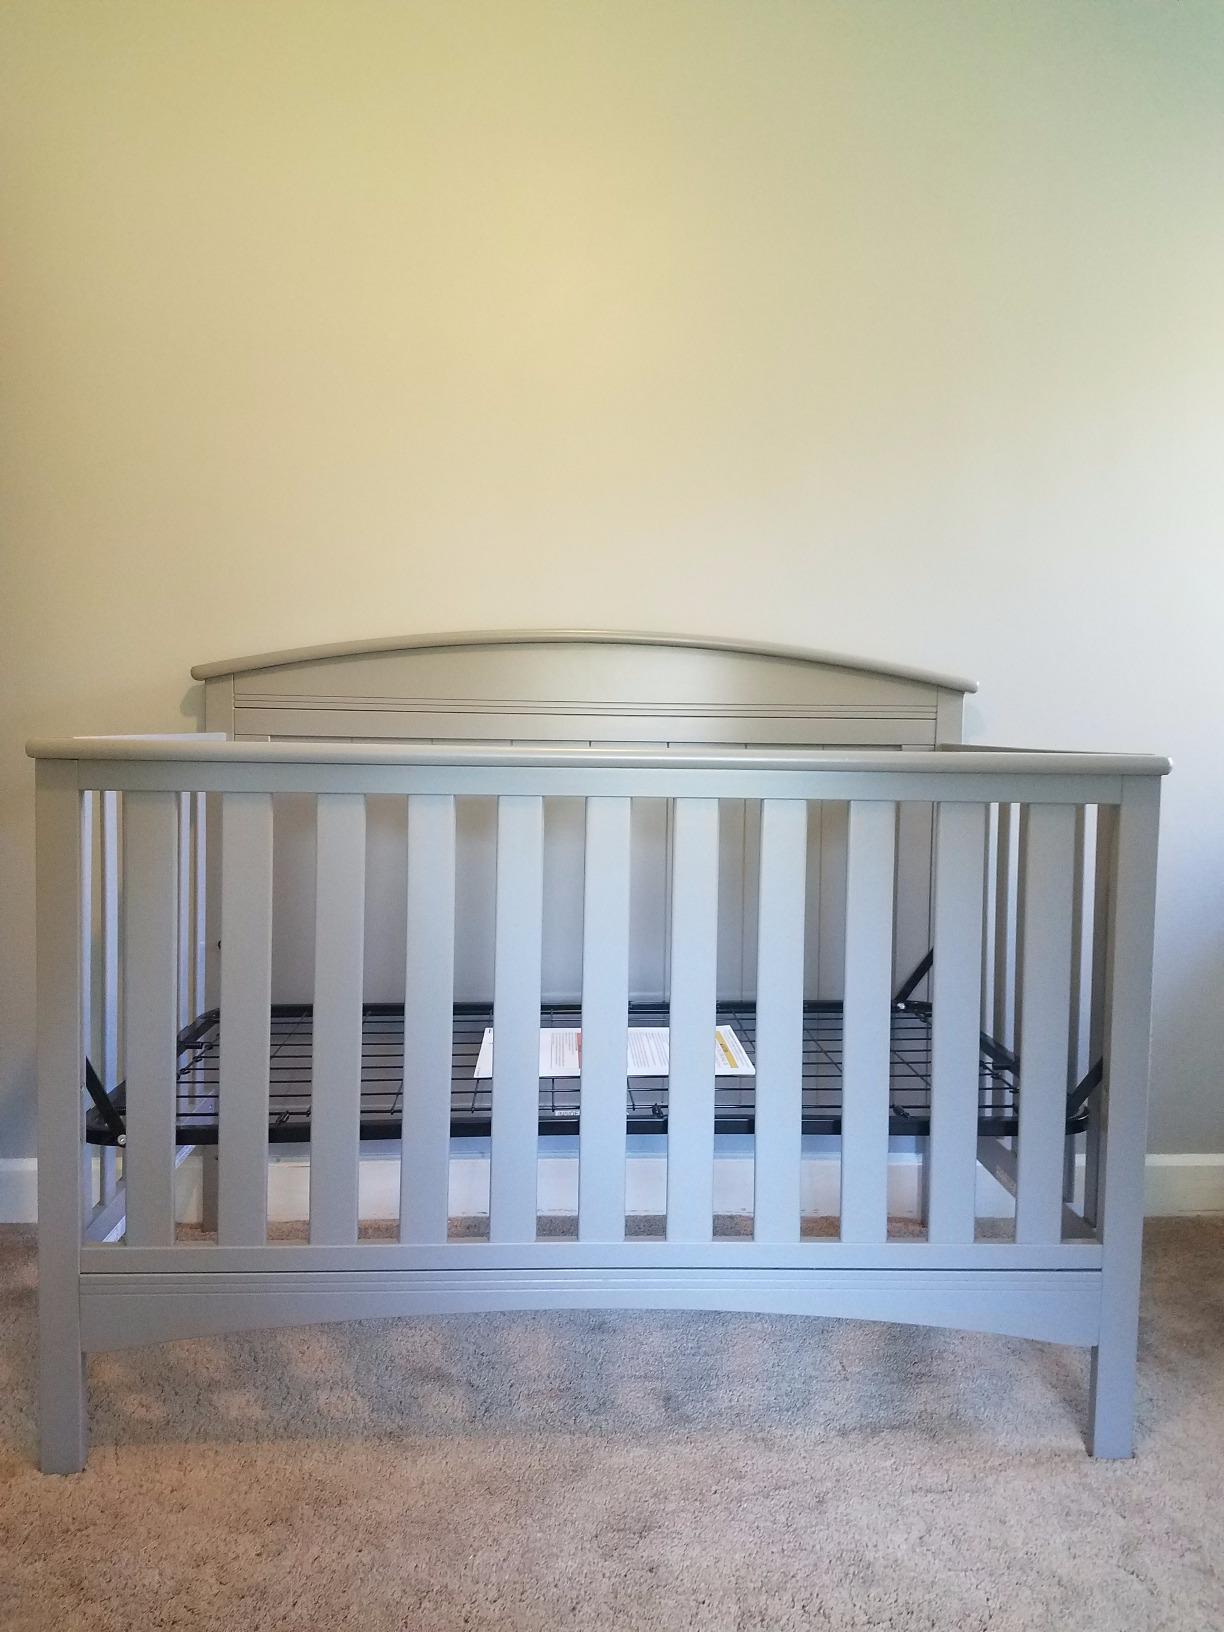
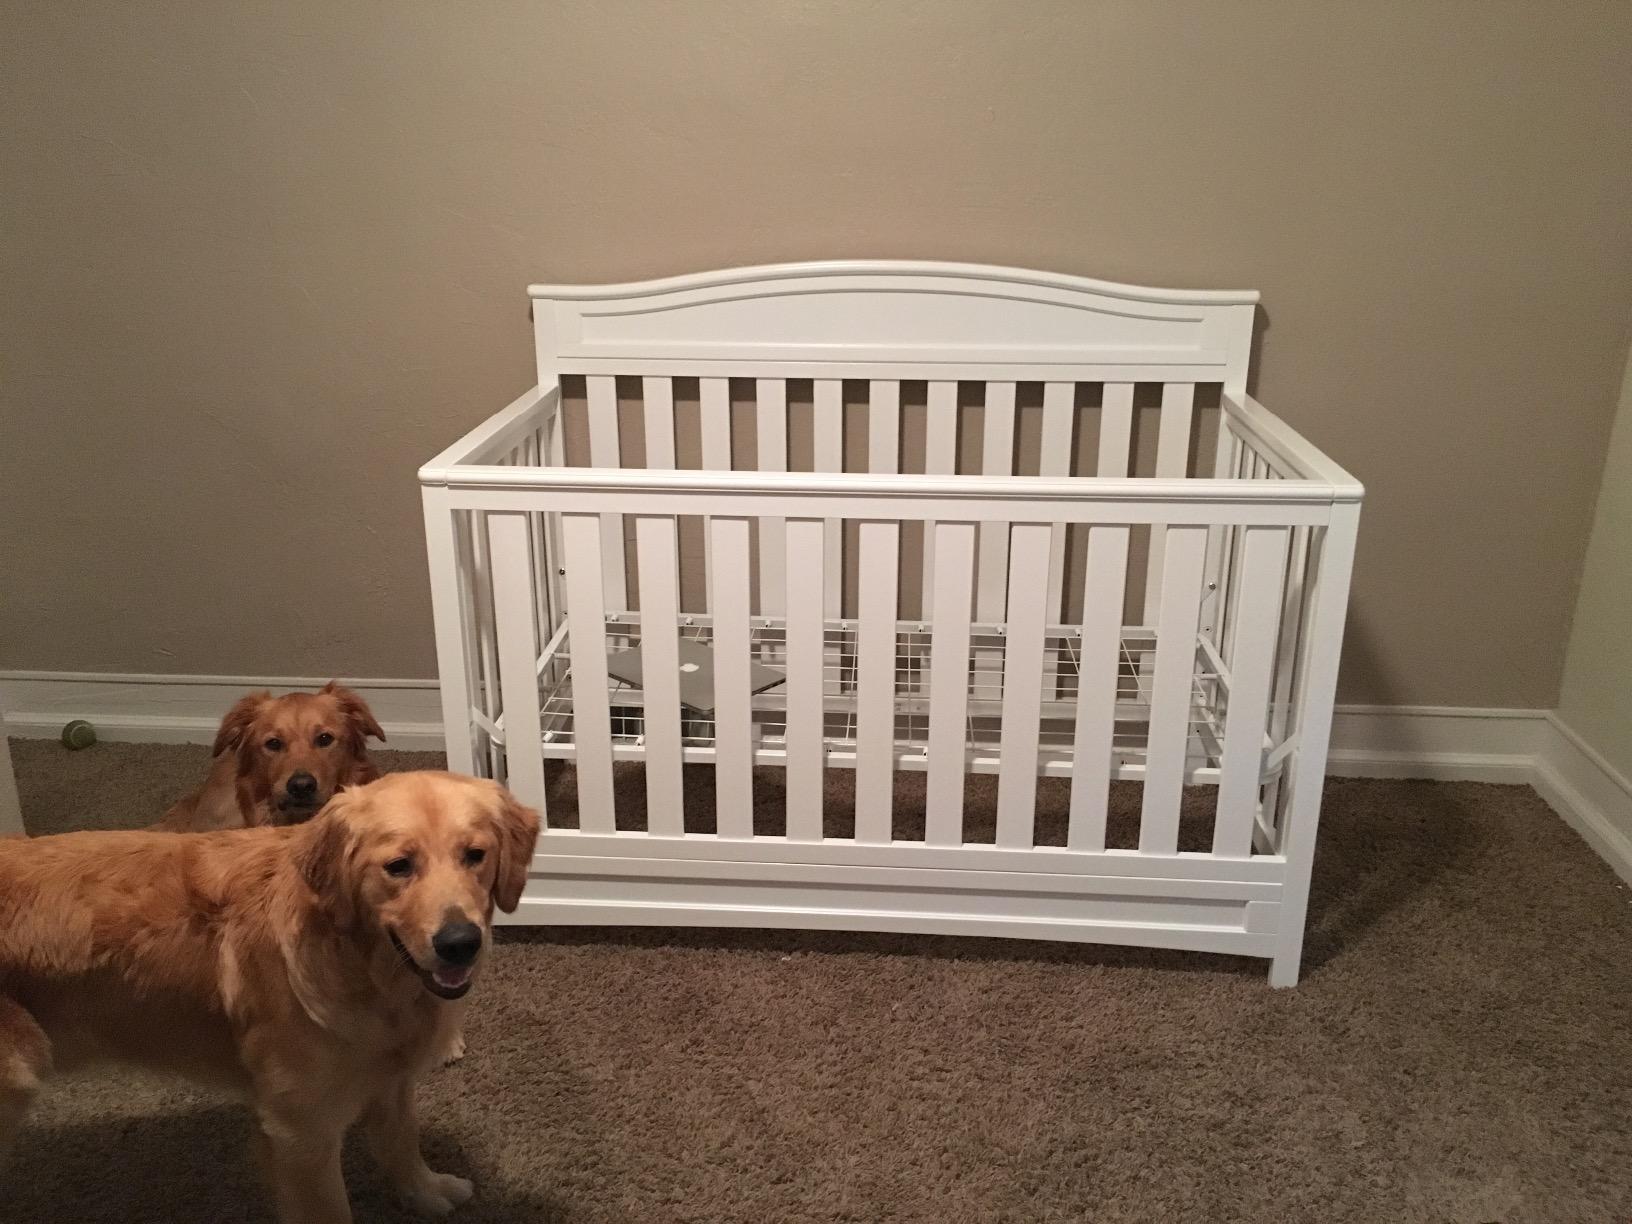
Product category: products_crib
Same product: no